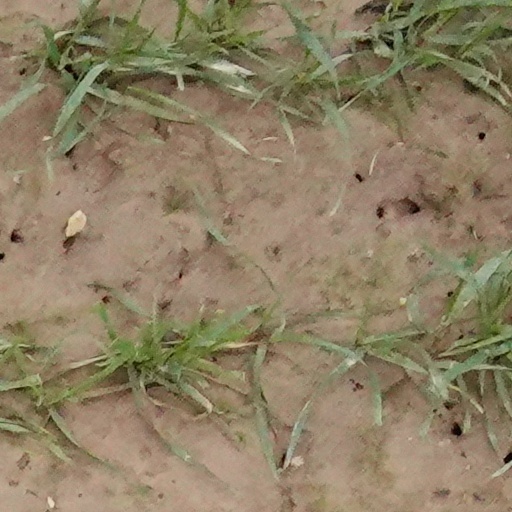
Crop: wheat